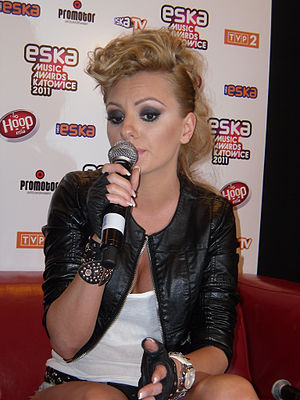
Alexandra Stan
Alexandra Stan
Alexandra Stan er en rumænsk house/pop-sangerinde. Alexandra Stan fik et gennembrud i 2011 med sangen Mr. Saxo Beat. Hun er også kendt for sangene Lollipop, Get Back, "One Million" og "Lemonade".